Rumelihisarı

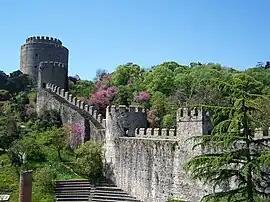
Curtain walls of the Rumelihisarı

The outer curtain walls of the fortress are long from north to south, and vary between long from east to west. The complex's total area is .